Timm van der Gugten

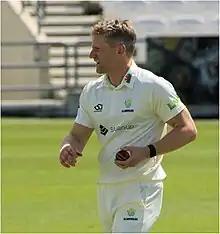
van der Gugten in 2023

Timm van der Gugten (born 25 February 1991) is an Australian–Dutch international cricketer who made his debut for the Netherlands national team in January 2012. He was born in Australia, and has also played for several teams in Australian domestic cricket.